Ulysse Nardin

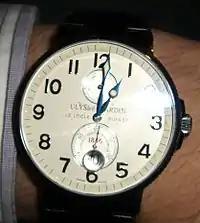
A Ulysse Nardin wristwatch

Ulysse Nardin introduced the "Freak" wristwatches in 2001. The first timepiece of this collection was the "Laboratory on the wrist" Freak watch. The model contains a revolutionary 7-day carrousel-tourbillon, and has no (true) dial, crown or hands. The movement contains silicon escapement components, and would rotate on itself to indicate time. The watch model was named "Watch of the Year" in innovation category in 2002. This use of silicon parts in a mechanical movement was an industry first.